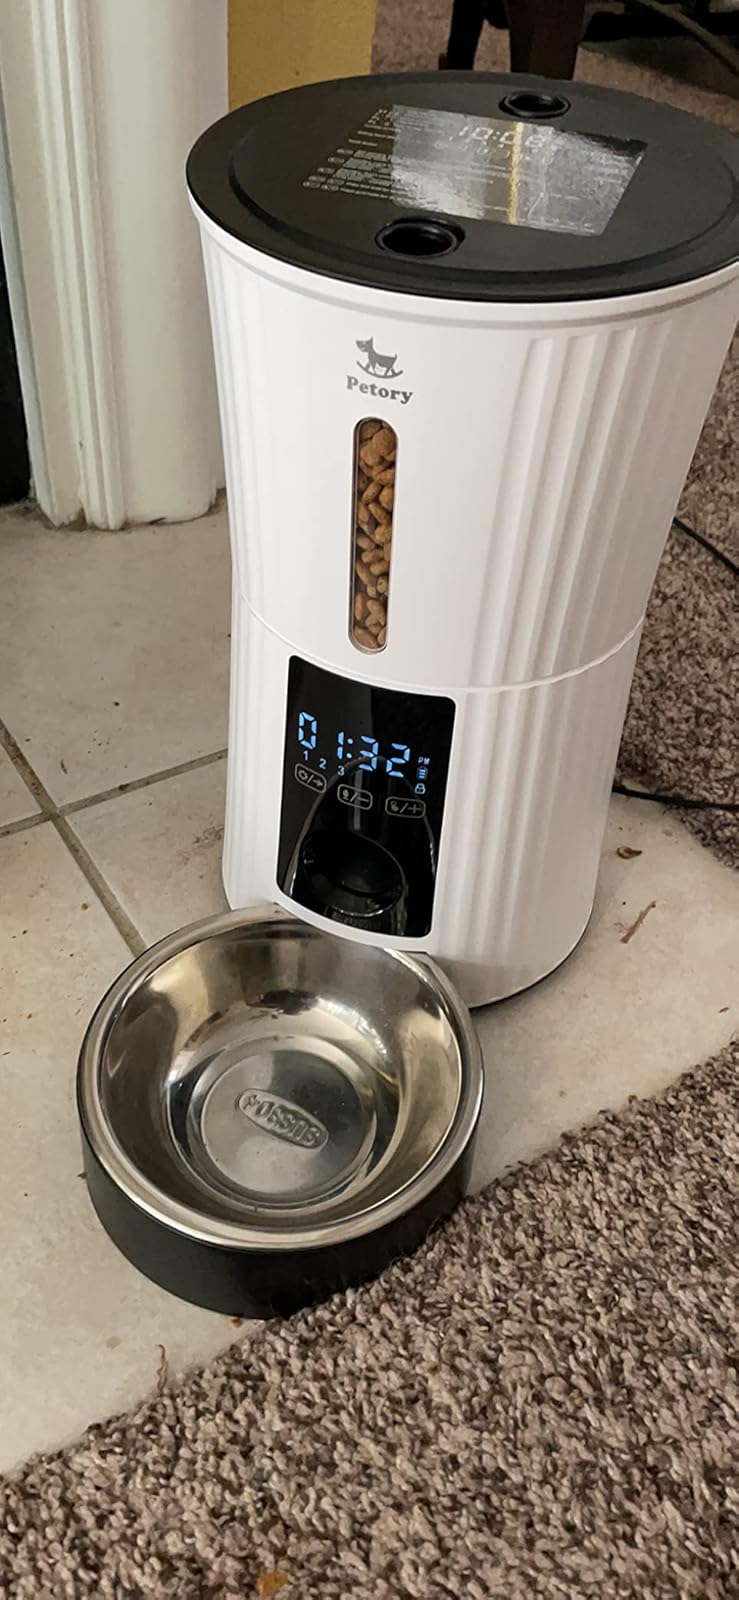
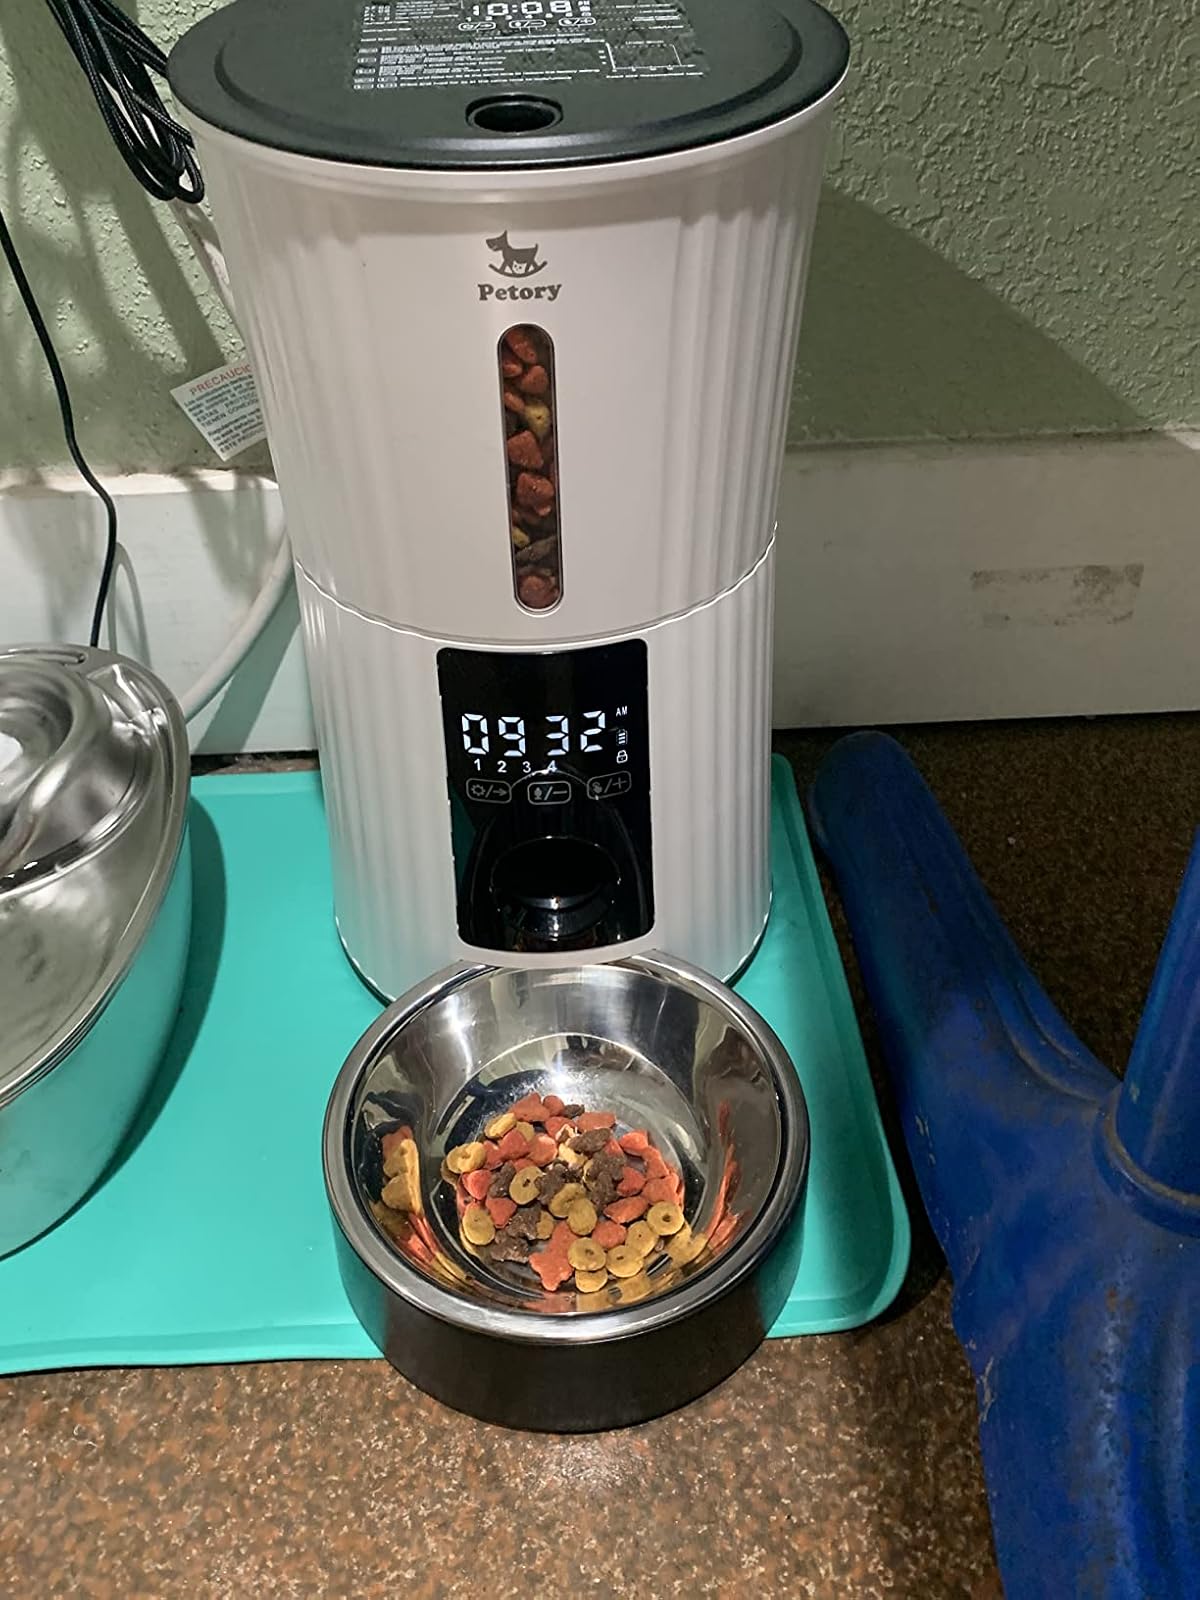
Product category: items_feeder
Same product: yes